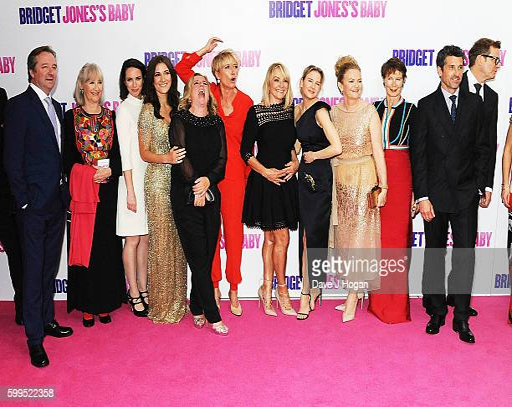
cast and crew pose for a photo during the world premiere